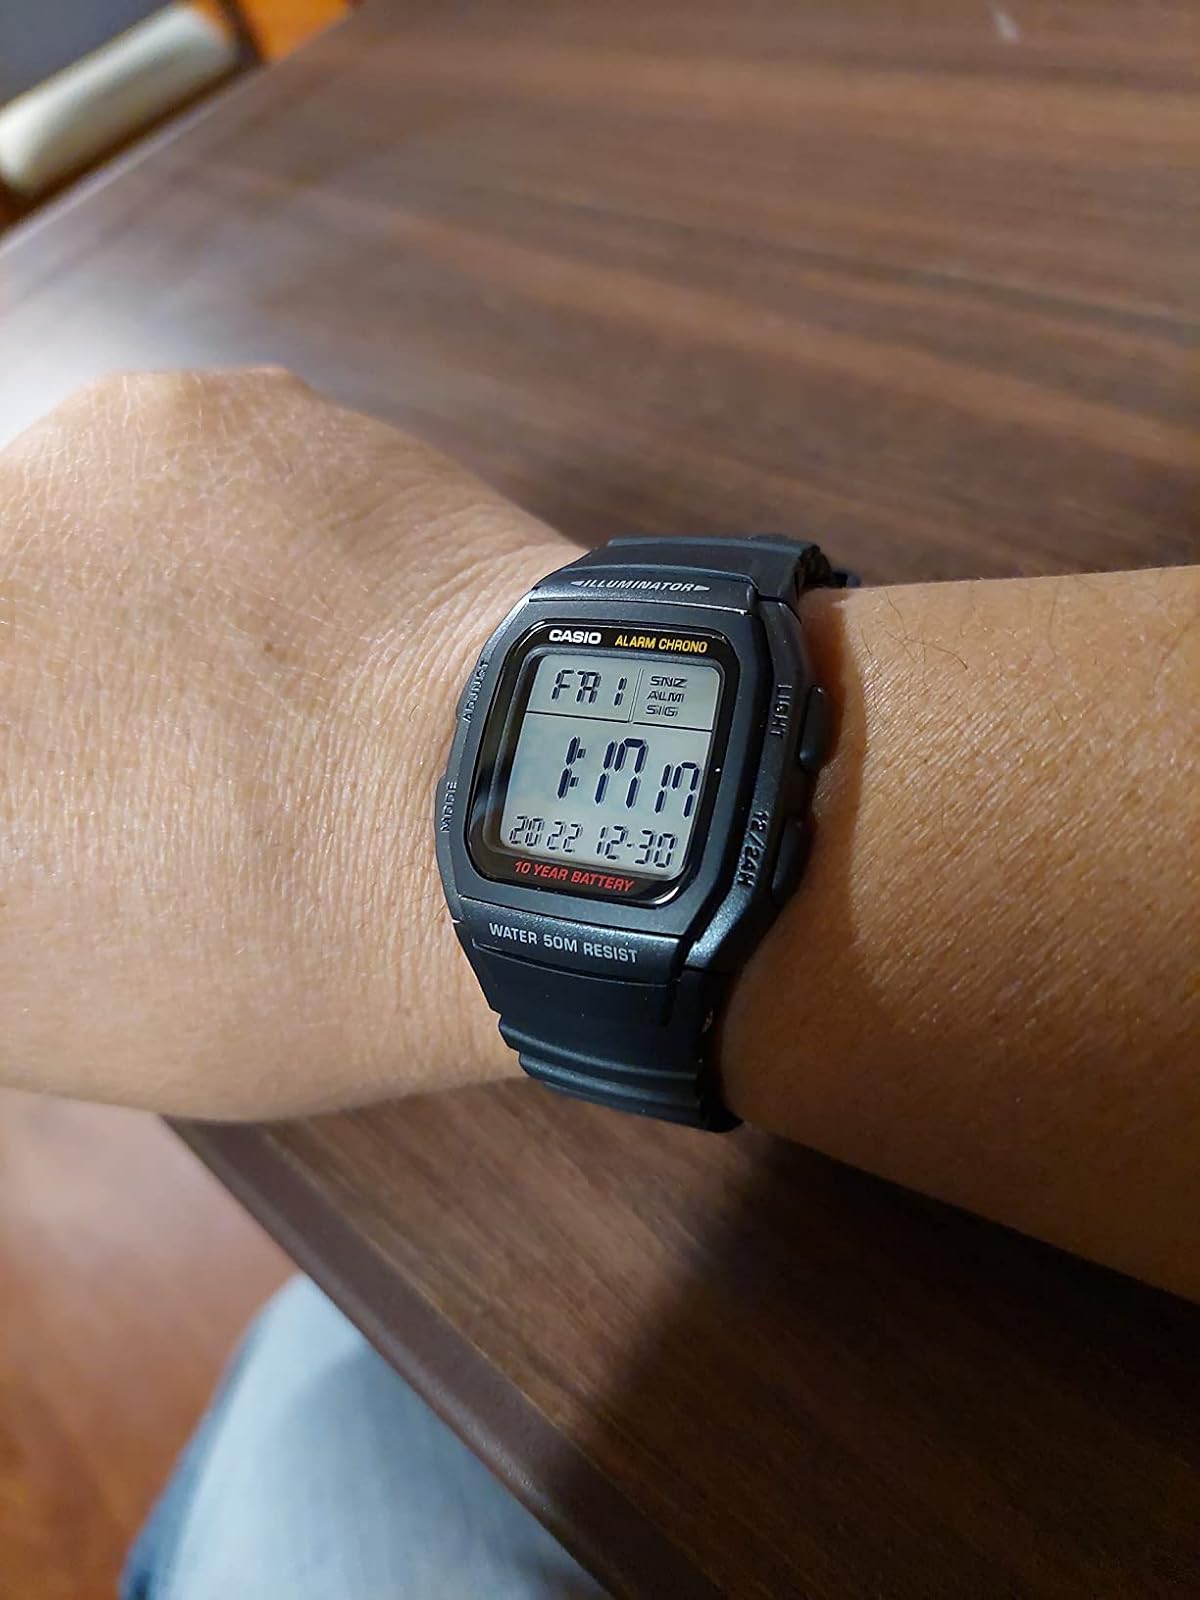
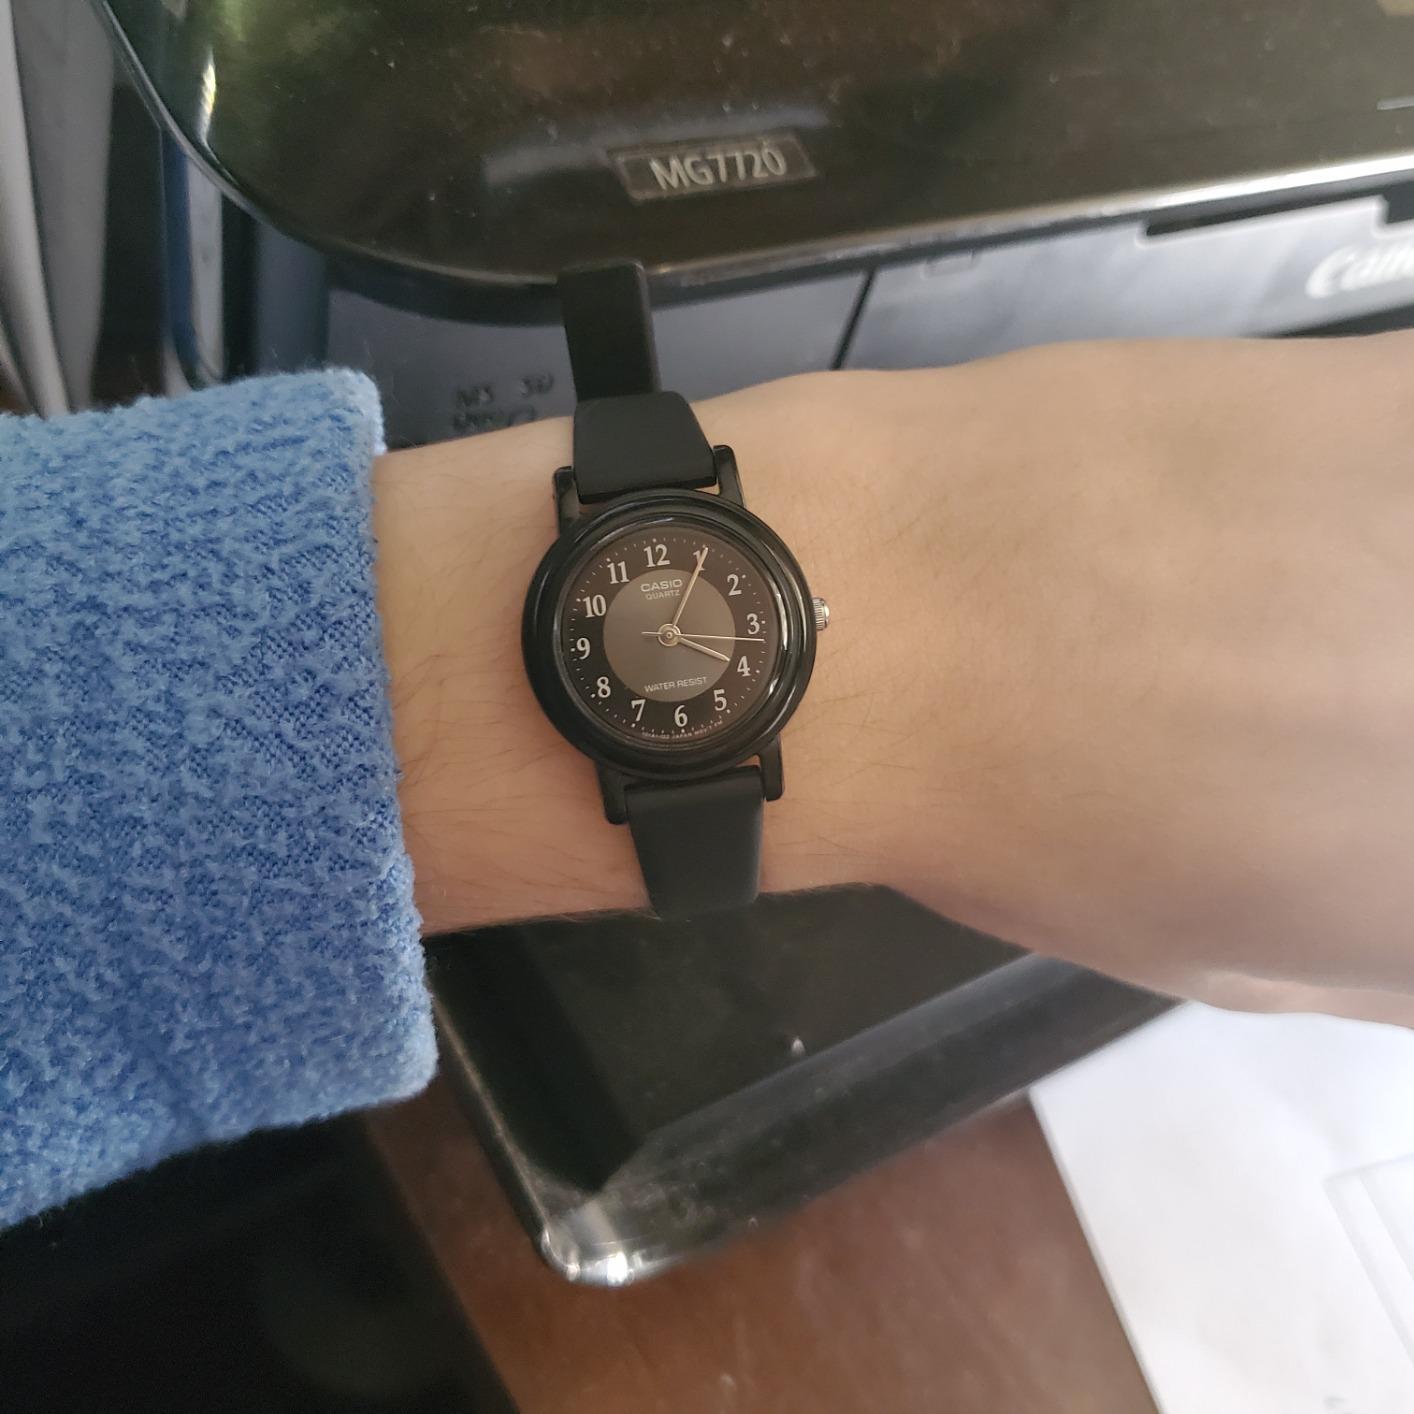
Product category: accessories_watch
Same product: no